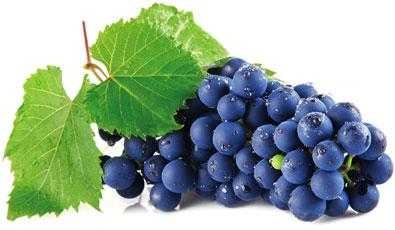
Label: Grapes